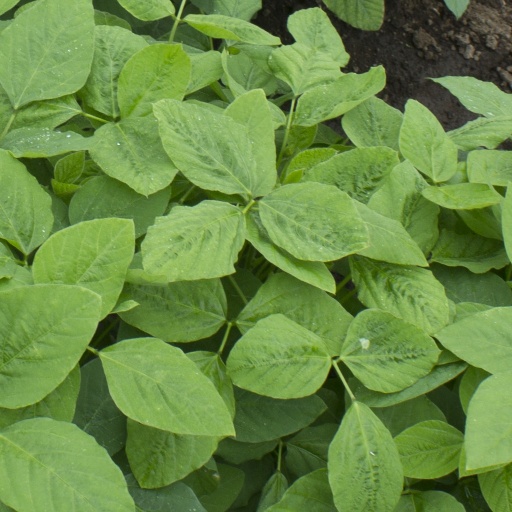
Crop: soybean